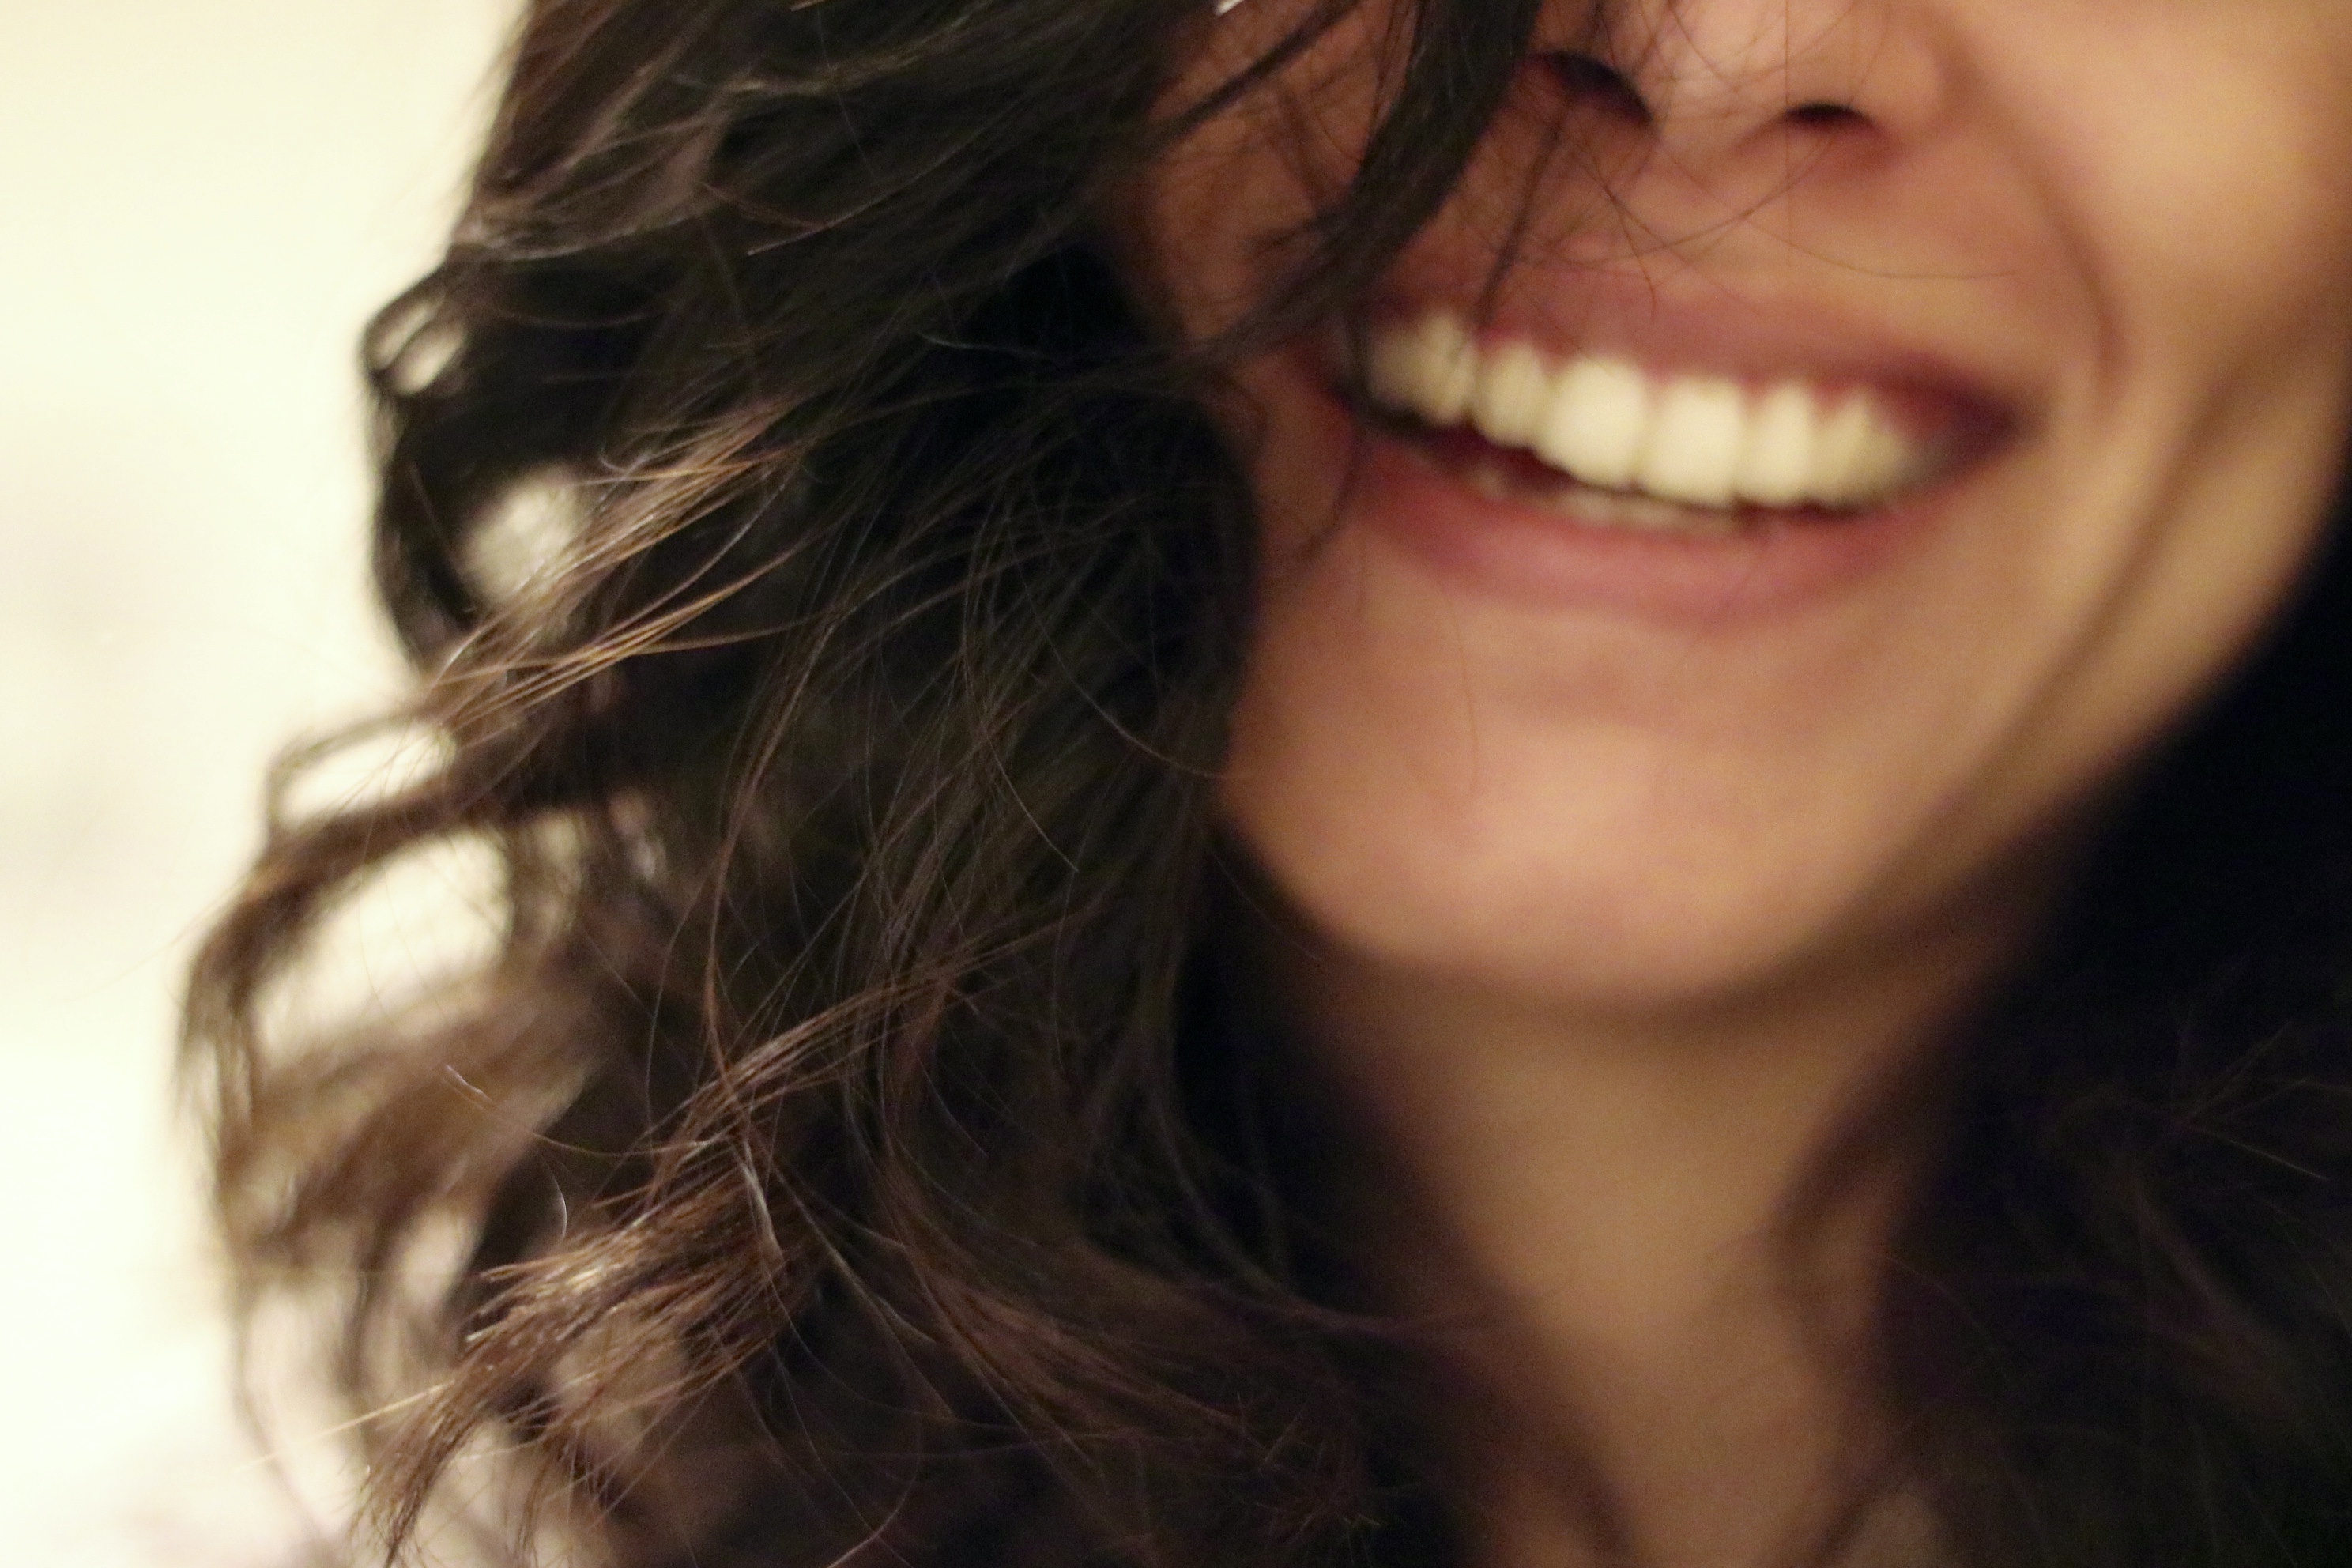
person, girl, woman, hair, photography, portrait, model, ear, lady, facial expression, lip, hairstyle, smiling, smile, mouth, long hair, close up, human body, face, nose, happy, eye, head, skin, beauty, blond, organ, tooth, emotion, photo shoot, brown hair, portrait photography